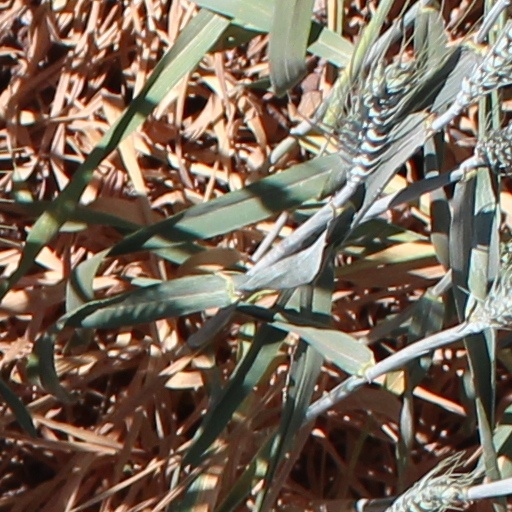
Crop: wheat